Scared of the Dark (TV series)

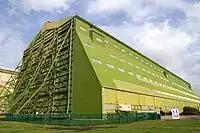
Airship hangar at Cardington Airfield

The show was recorded in September 2022, in a specially built set inside an airship hangar at Cardington Airfield, Bedfordshire. The hangar is owned by Cardington Studios and has been used as a set for other films and television shows.